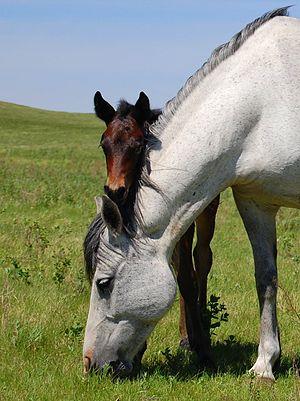
Le Nokota est une race de chevaux de selle qui descend de troupeaux libres des Badlands de la Little Missouri, situé au sud-ouest du Dakota du Nord, aux États-Unis. Re-découverte par des colons à la fin du XIXᵉ siècle, la population de chevaux Nokotas diminue fortement au cours du XXᵉ siècle et les derniers d'entre eux sont enfermés dans le Parc national Theodore Roosevelt. Dans les années 1980, certains de ces chevaux sont vendus aux enchères et les frères Kuntz se mobilisent pour sauvegarder et faire reconnaître cette race. Le Nokota est désormais pris en charge par différentes associations.